Imangali Tasmagambetov

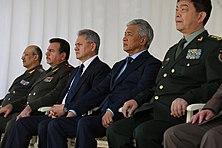

From 22 October 2014 to 12 September 2016, Tasmagambetov served as a Minister of Defense under Massimov. The following day on 13 September, he was appointed as a Deputy Prime Minister again in Sagintayev's cabinet.